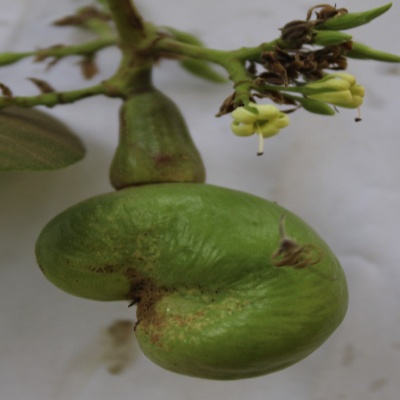
Crop: Cashew
Condition: healthy